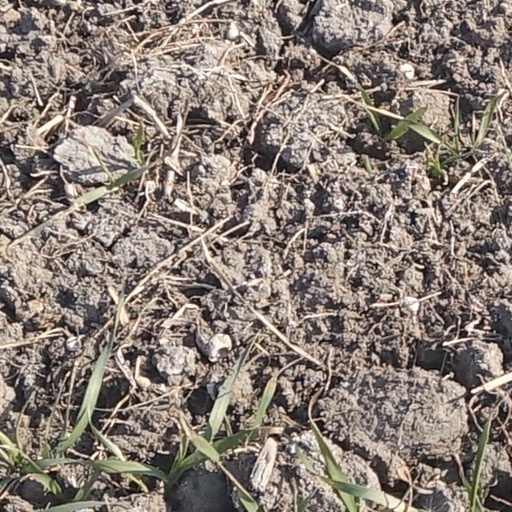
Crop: wheat